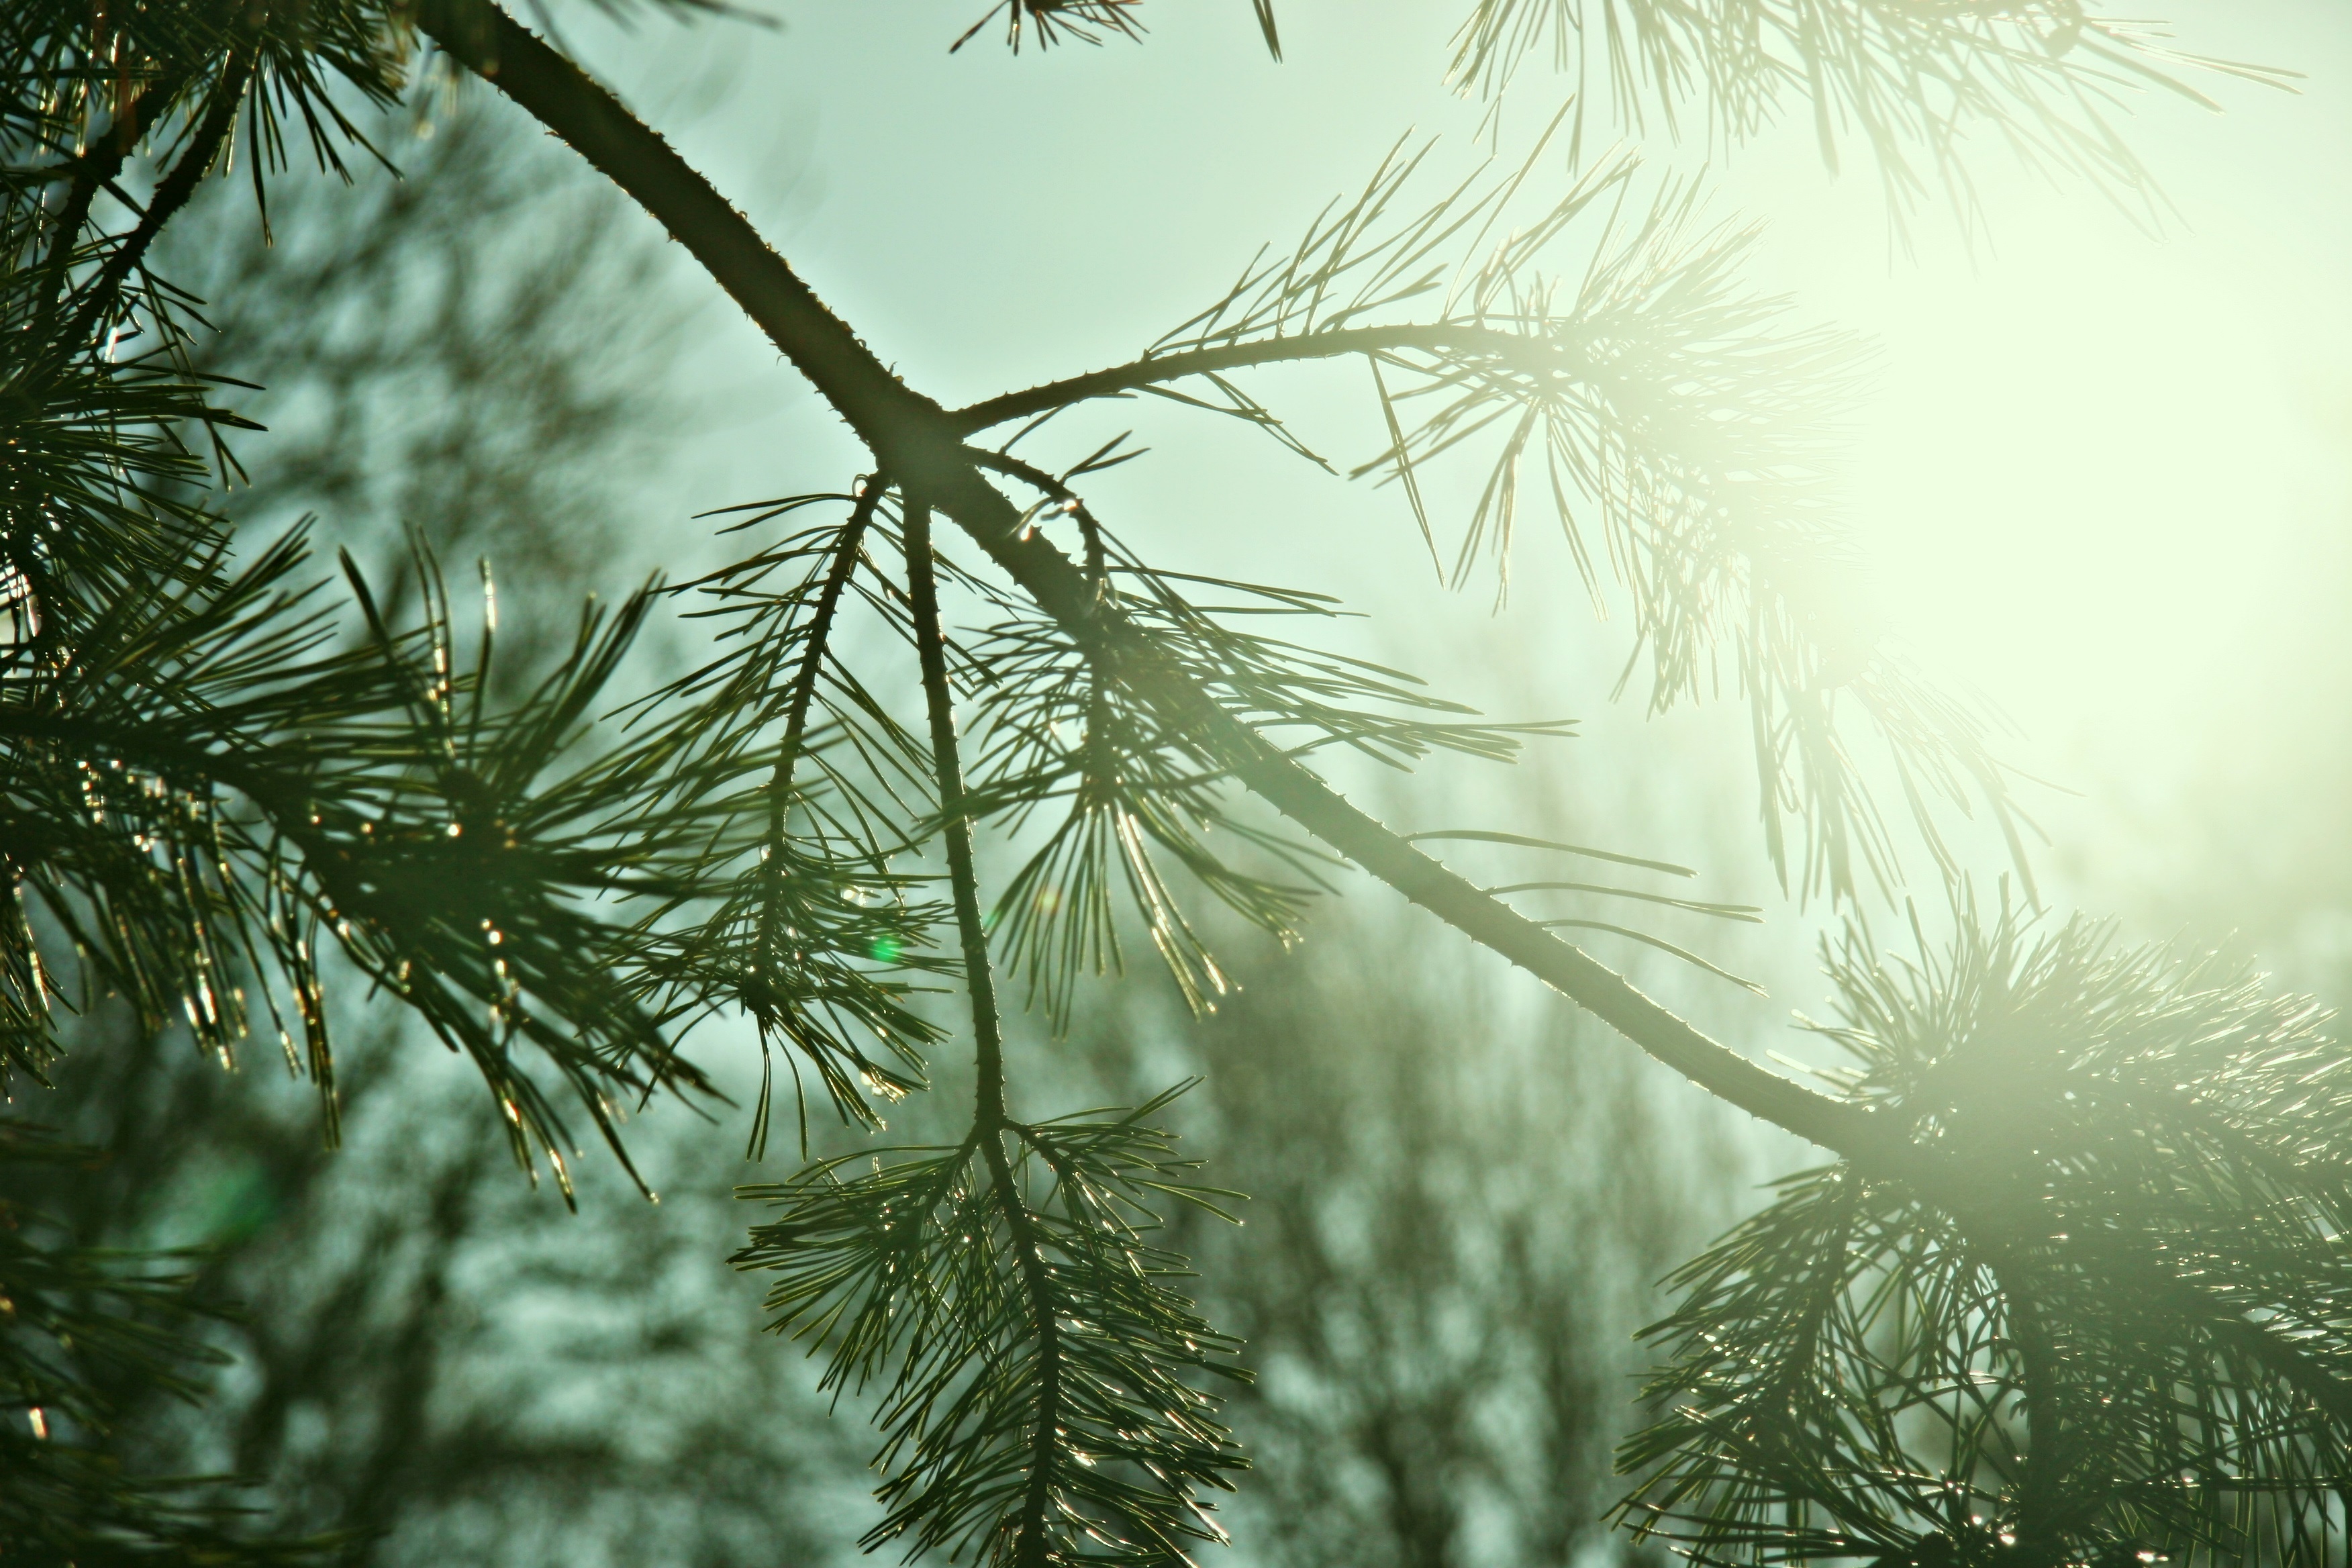
tree, nature, forest, branch, winter, plant, sky, sunshine, sun, sunlight, morning, leaf, green, weather, botany, fir, conifer, frisch, atmospheric phenomenon, plant stem, woody plant, land plant, arecales